Mr. Olympia

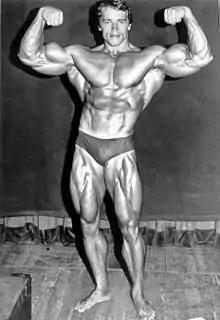
Arnold Schwarzenegger

Schwarzenegger defeated Oliva at the 1970 Mr. Olympia after finishing second the year before, and also won in 1971 (being the only competitor). He defeated Oliva again in 1972, and went on to win the next three Mr. Olympia competitions, including the 1975 edition, which was highlighted in the 1977 docudrama "Pumping Iron" and featured other notable bodybuilders such as Lou Ferrigno, Serge Nubret, and Franco Columbu, who would go on to win the 1976 and 1981 competitions.